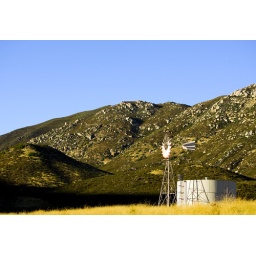
A water tower and windmill in San Diego, CA. (Photo by Walter G. Arce/ASP, Inc.)